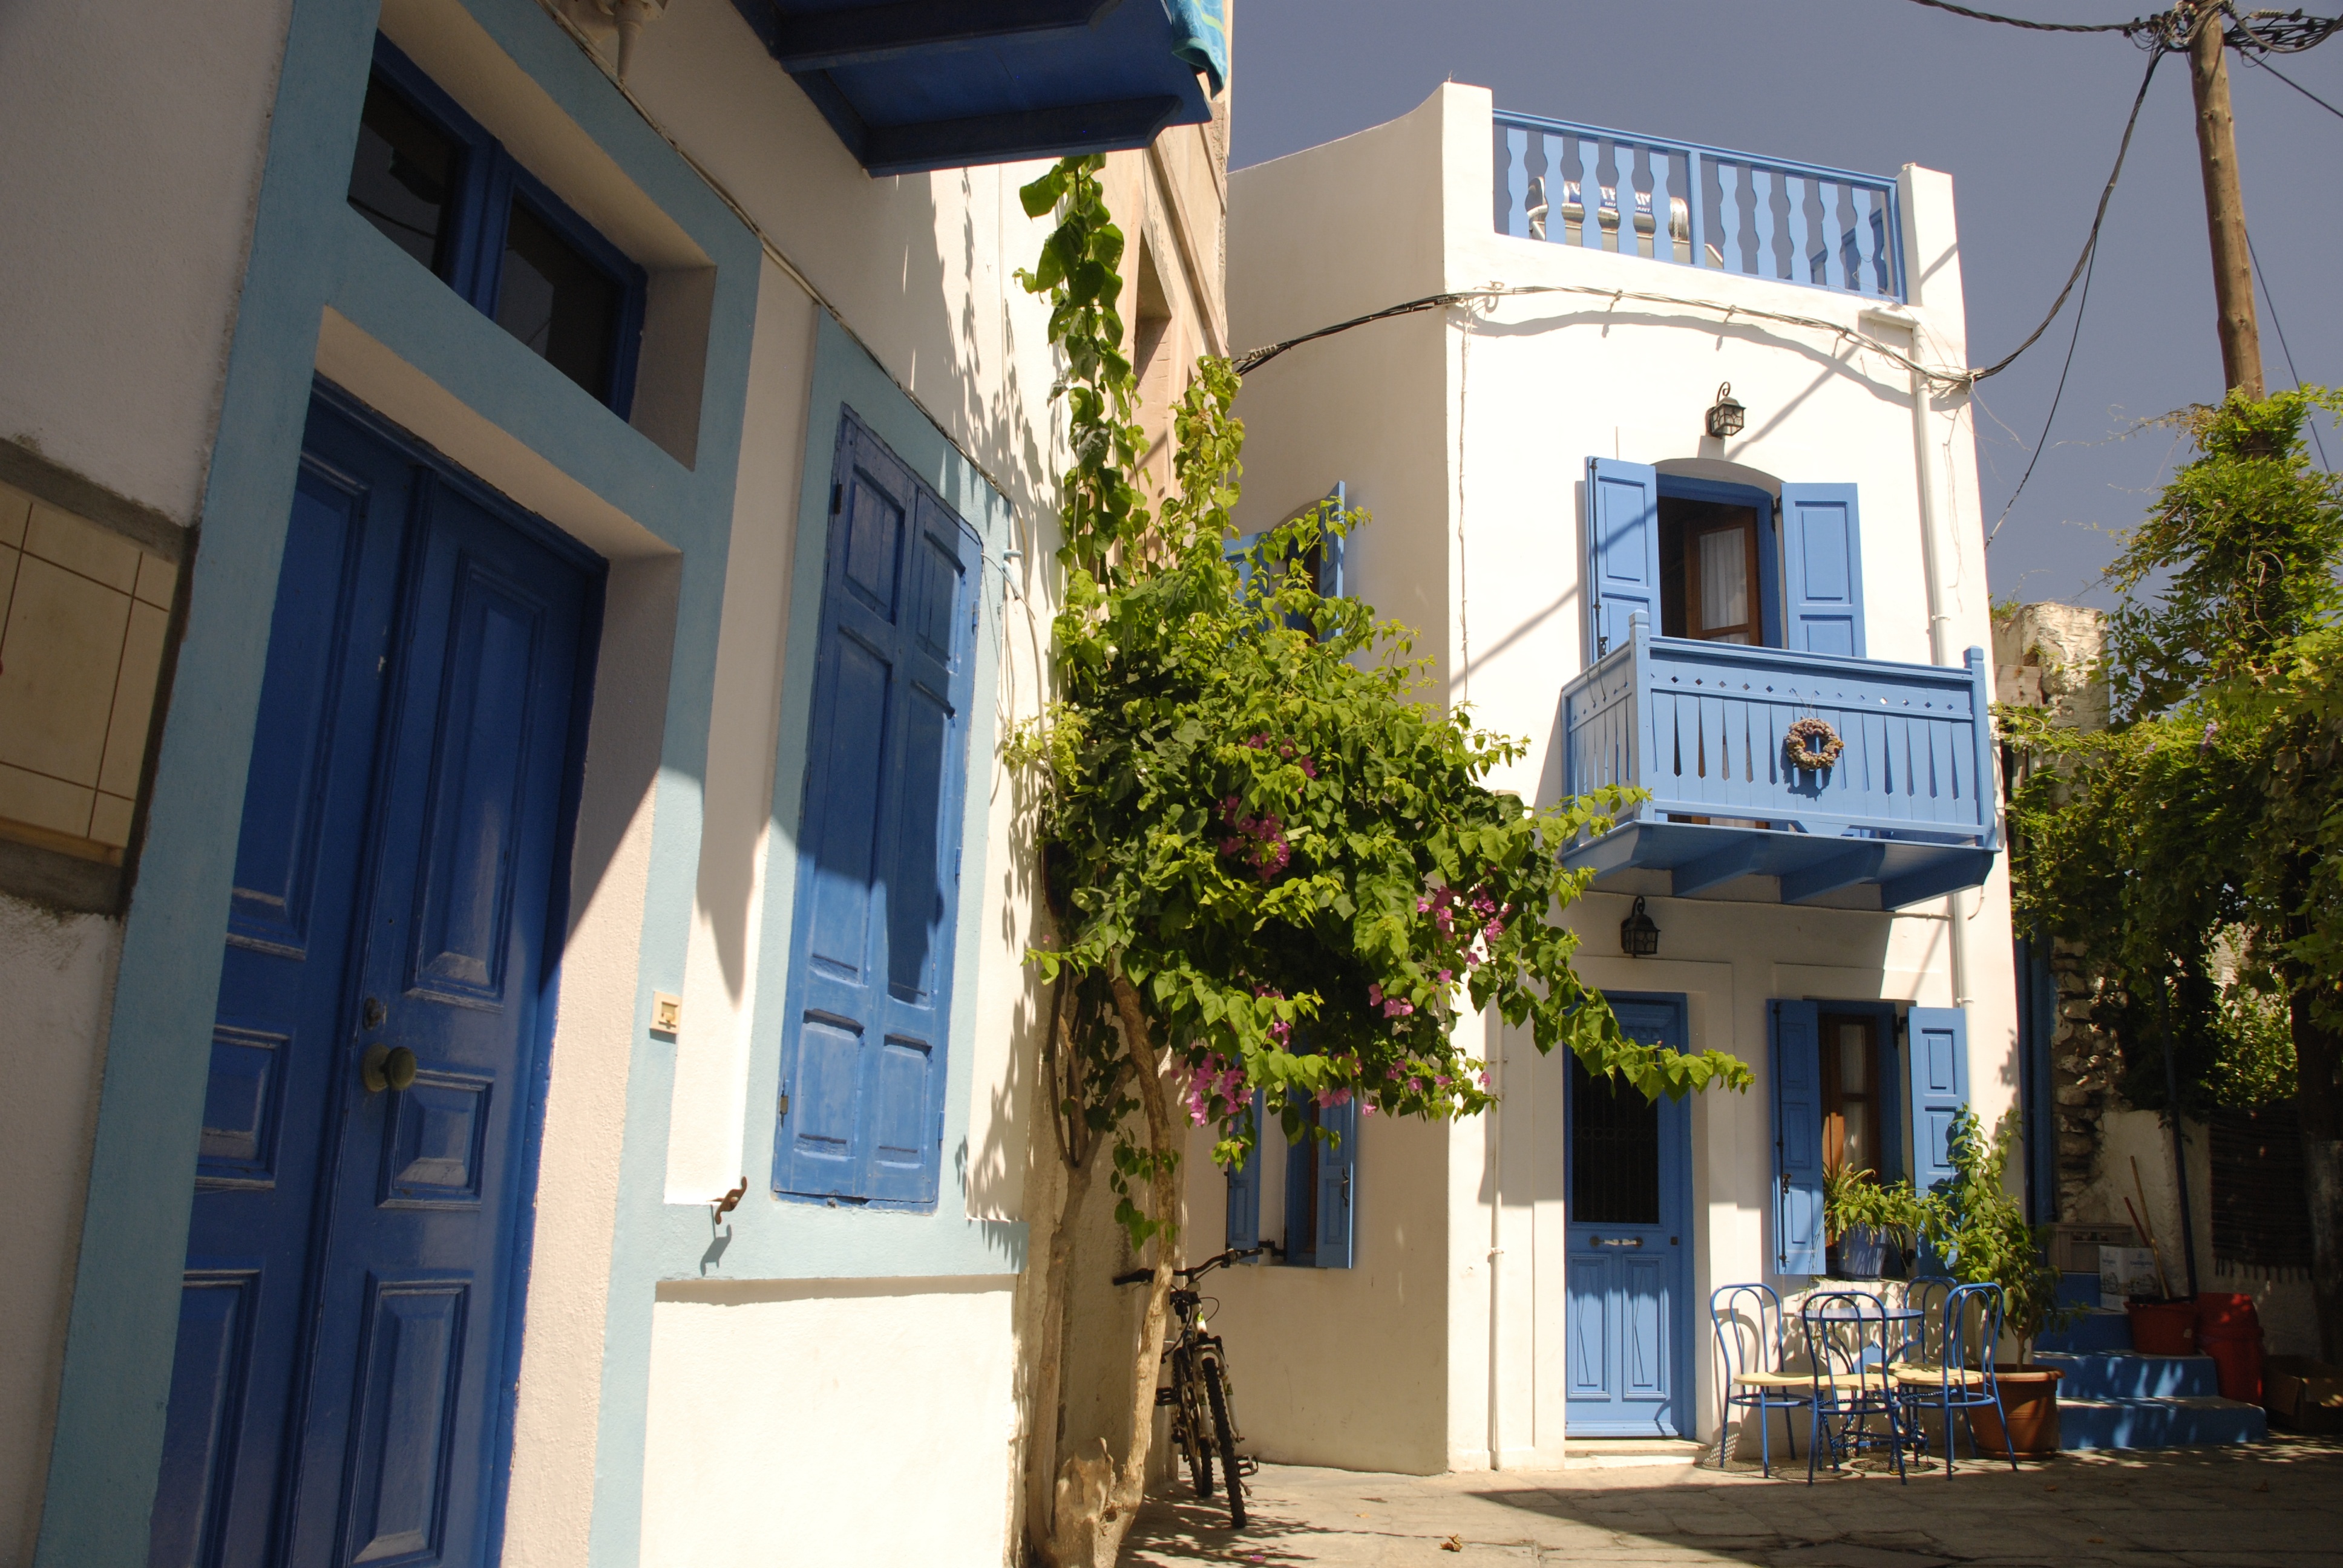
architecture, white, street, villa, house, town, building, home, holiday, facade, property, blue, apartment, skies, greece, estate, authentic, condominium, neighbourhood, real estate, residential area